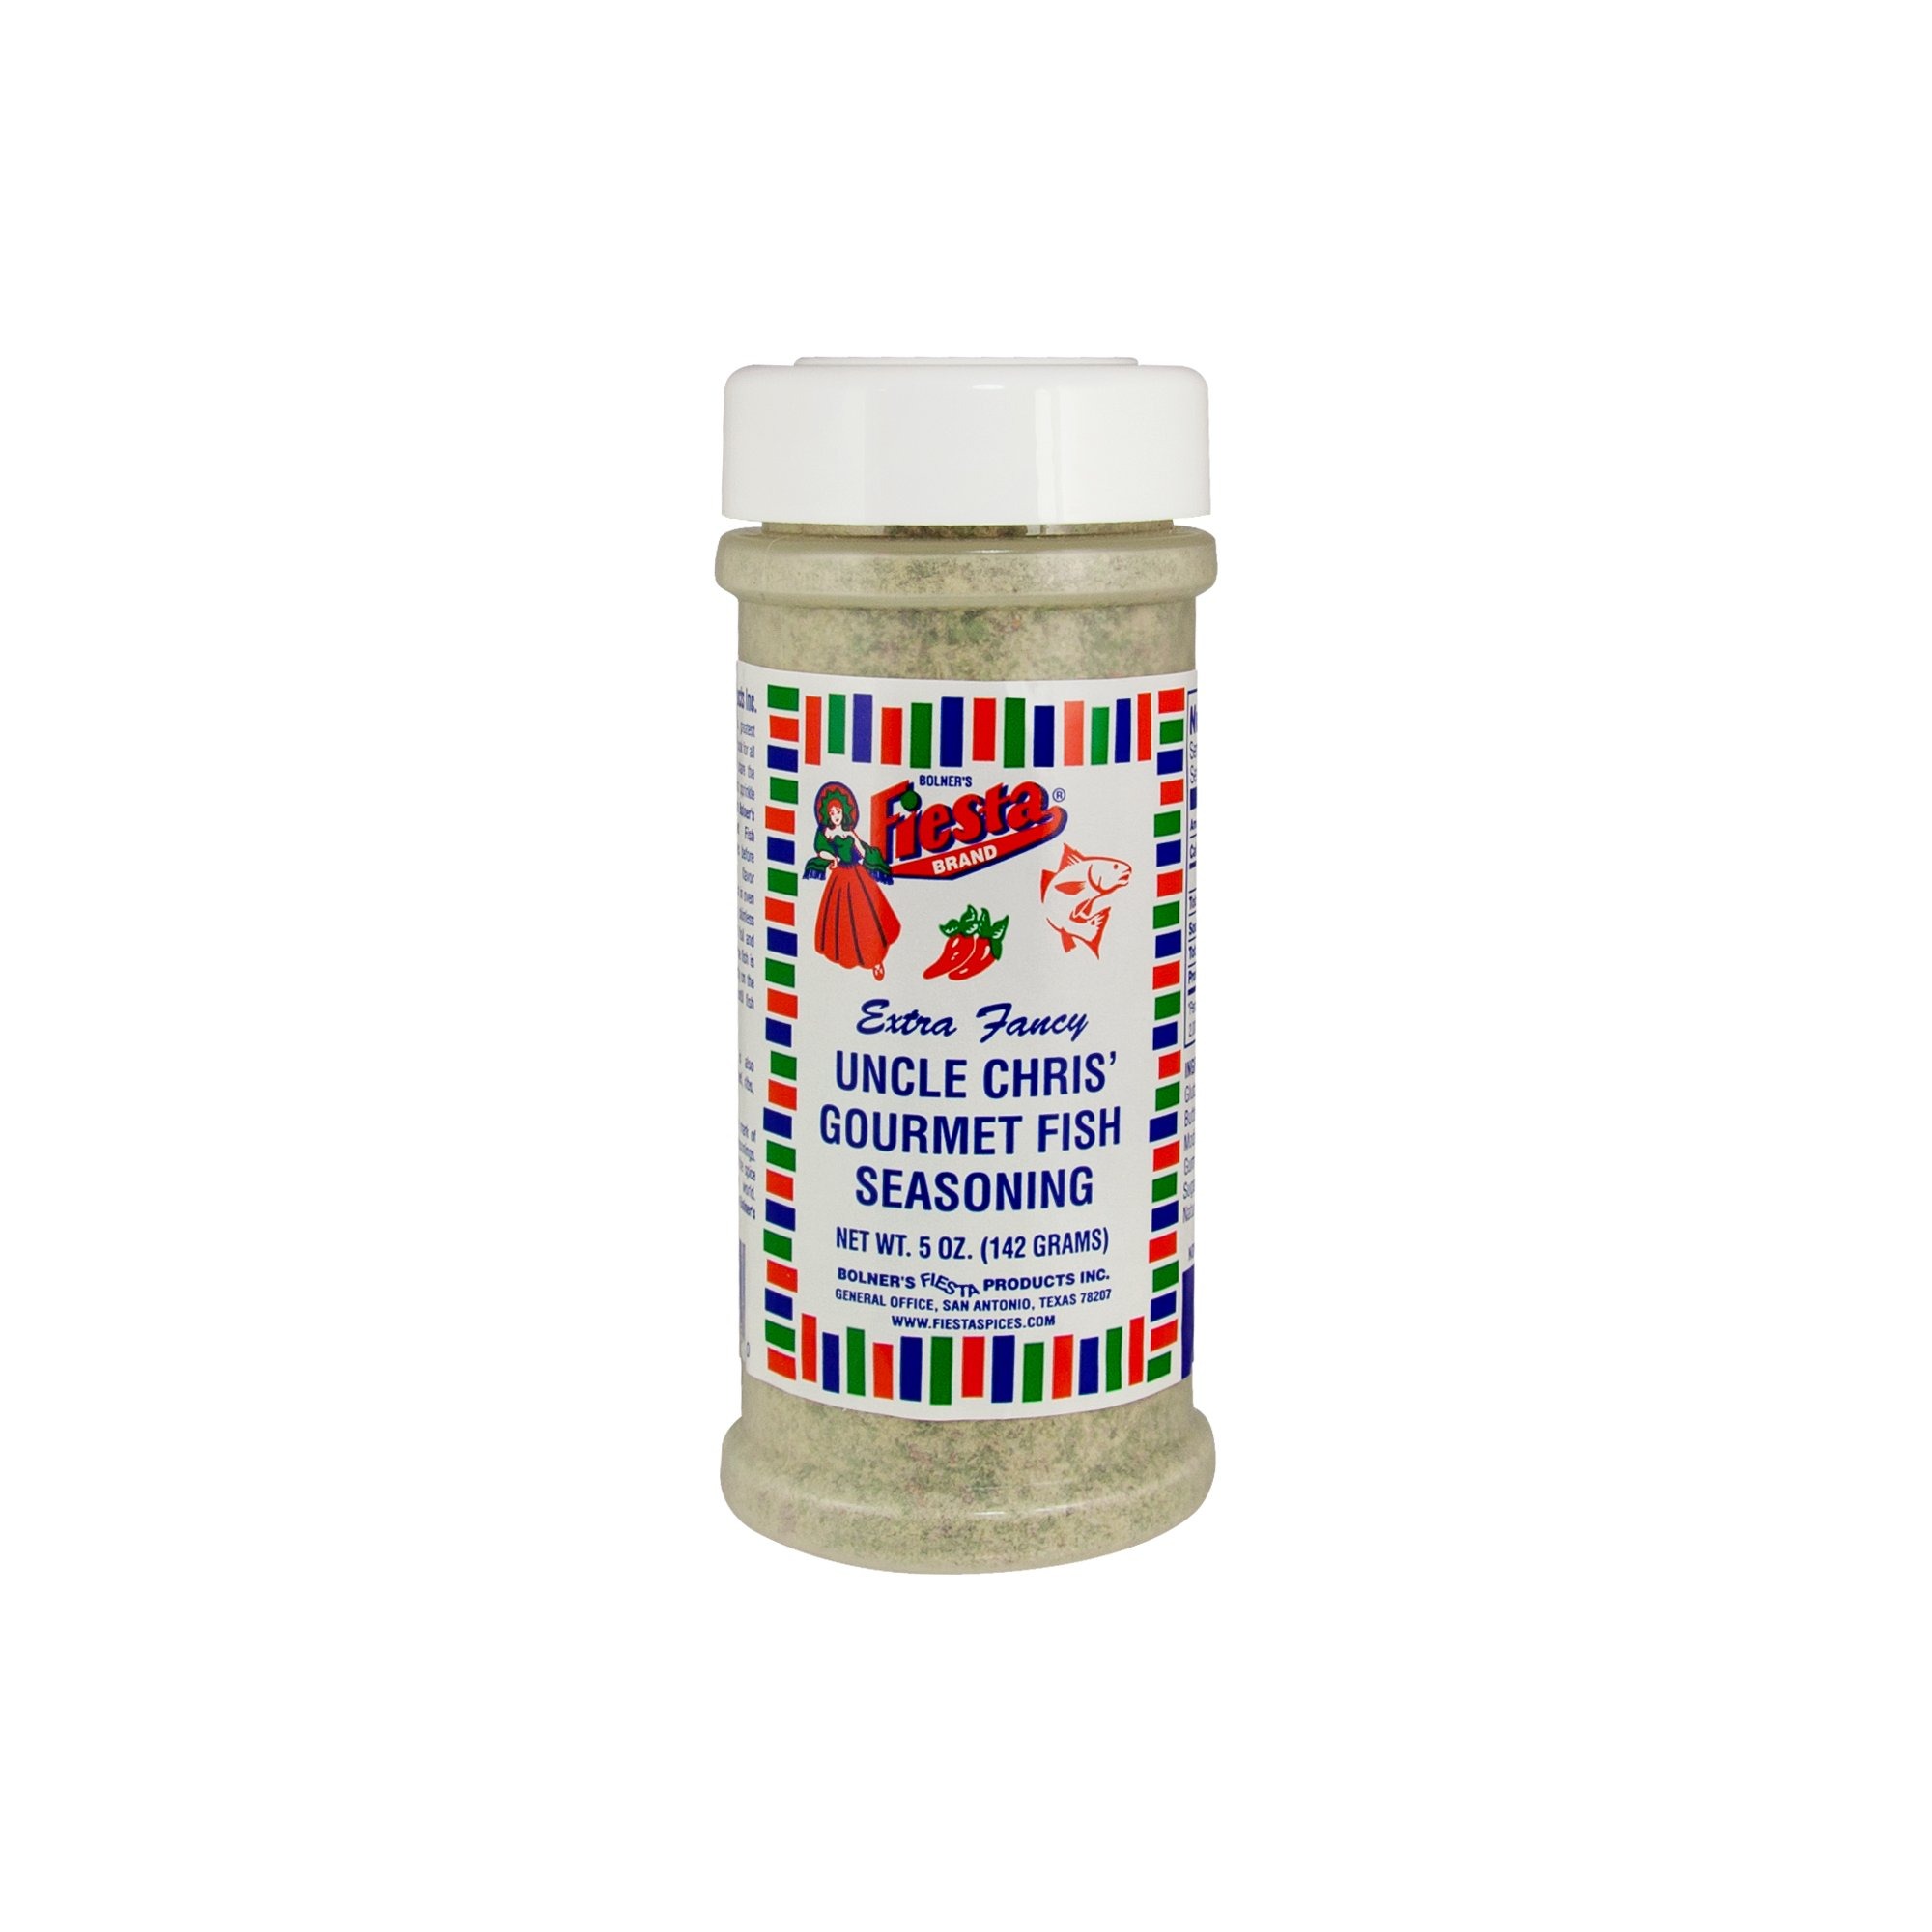
Item Name: Bolner's Fiesta Uncle Chris Gourmet Fish Seasoning 5oz
Bullet Point 1: Uncle Chris is the world’s greatest seafood chef. Since he can’t cook for all of you, he has decided to share the secrets of his success.
Bullet Point 2: Cajun and Seafood, Gluten-Free Products
Product Description: Gluten free. Non GMO. Uncle Chris is the world's greatest seafood chef. Since he can't cook for all of you, he has decided to share the secrets of his success. Just sprinkle your favorite fish liberally with Bolner's Fiesta Brand Gourmet Fish Seasoning up to 30 minutes before cooking for maximum flavor development. Broil or bake fish in oven until the fish flakes. If grilling, place fish directly over hot coals on a piece of foil. Cook until fish flakes. Gourmet Fish Seasoning is also fantastic on chicken, beef, ribs, Iamb and barbequed vegetables! Bolner's Fiesta Brand is the mark of quality in garlic, spices and seasonings. Our products are selected from the spice producing centers of the world. Non irradiated. www.fiestaspices.com.
Value: 5.0
Unit: Ounce

Price: 5.48